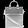
Label: Bag